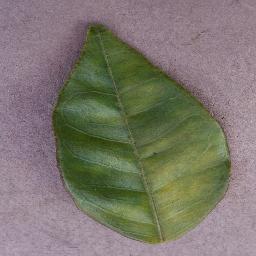
Label: Orange___Haunglongbing_(Citrus_greening)